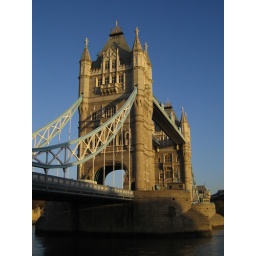
On a beautiful morning with a golden sky in the east